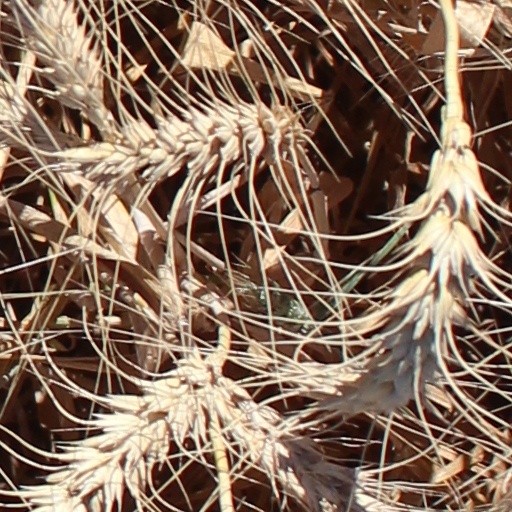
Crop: wheat